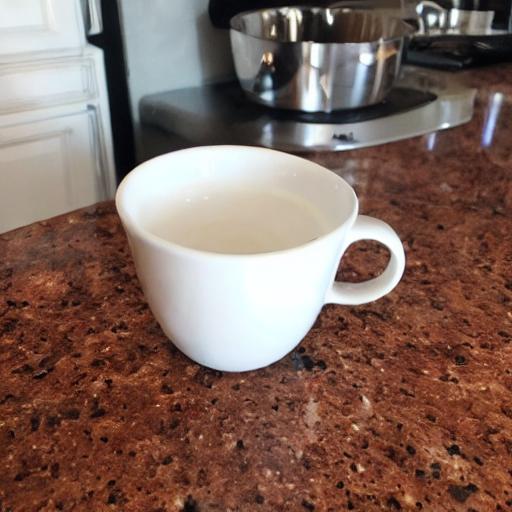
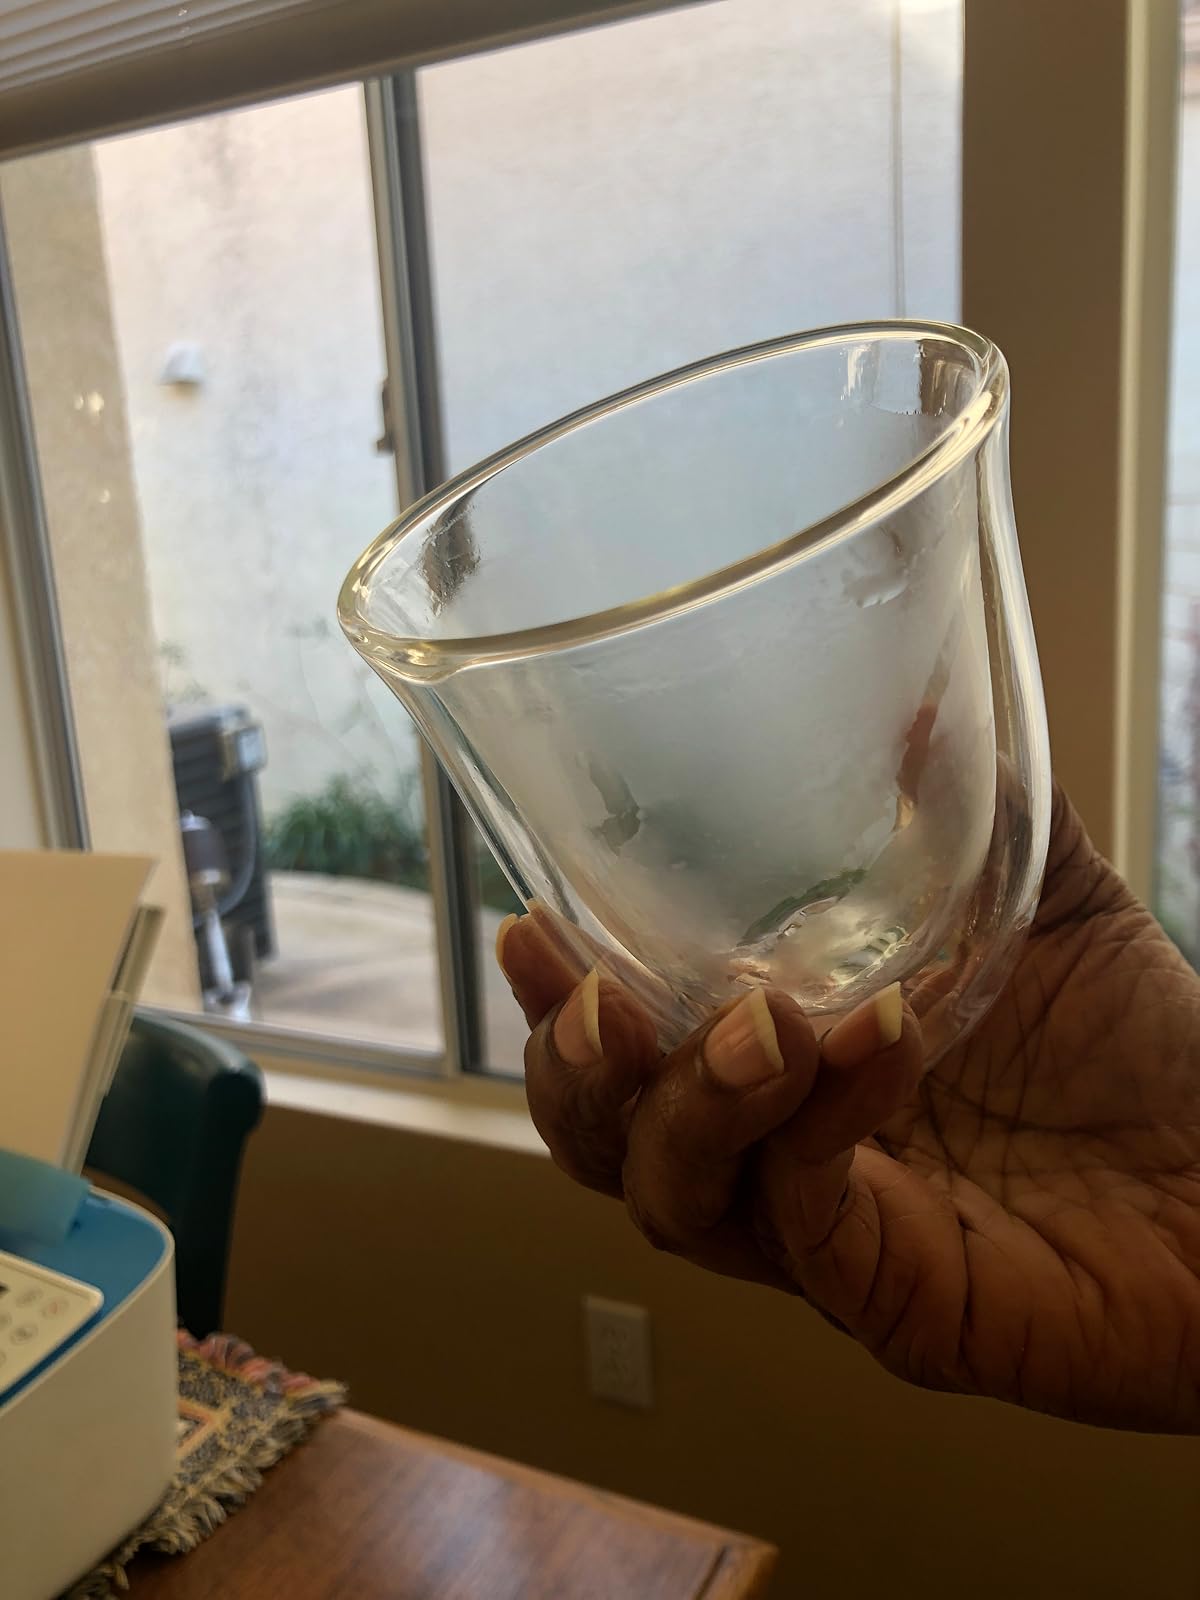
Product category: items_mug
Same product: no